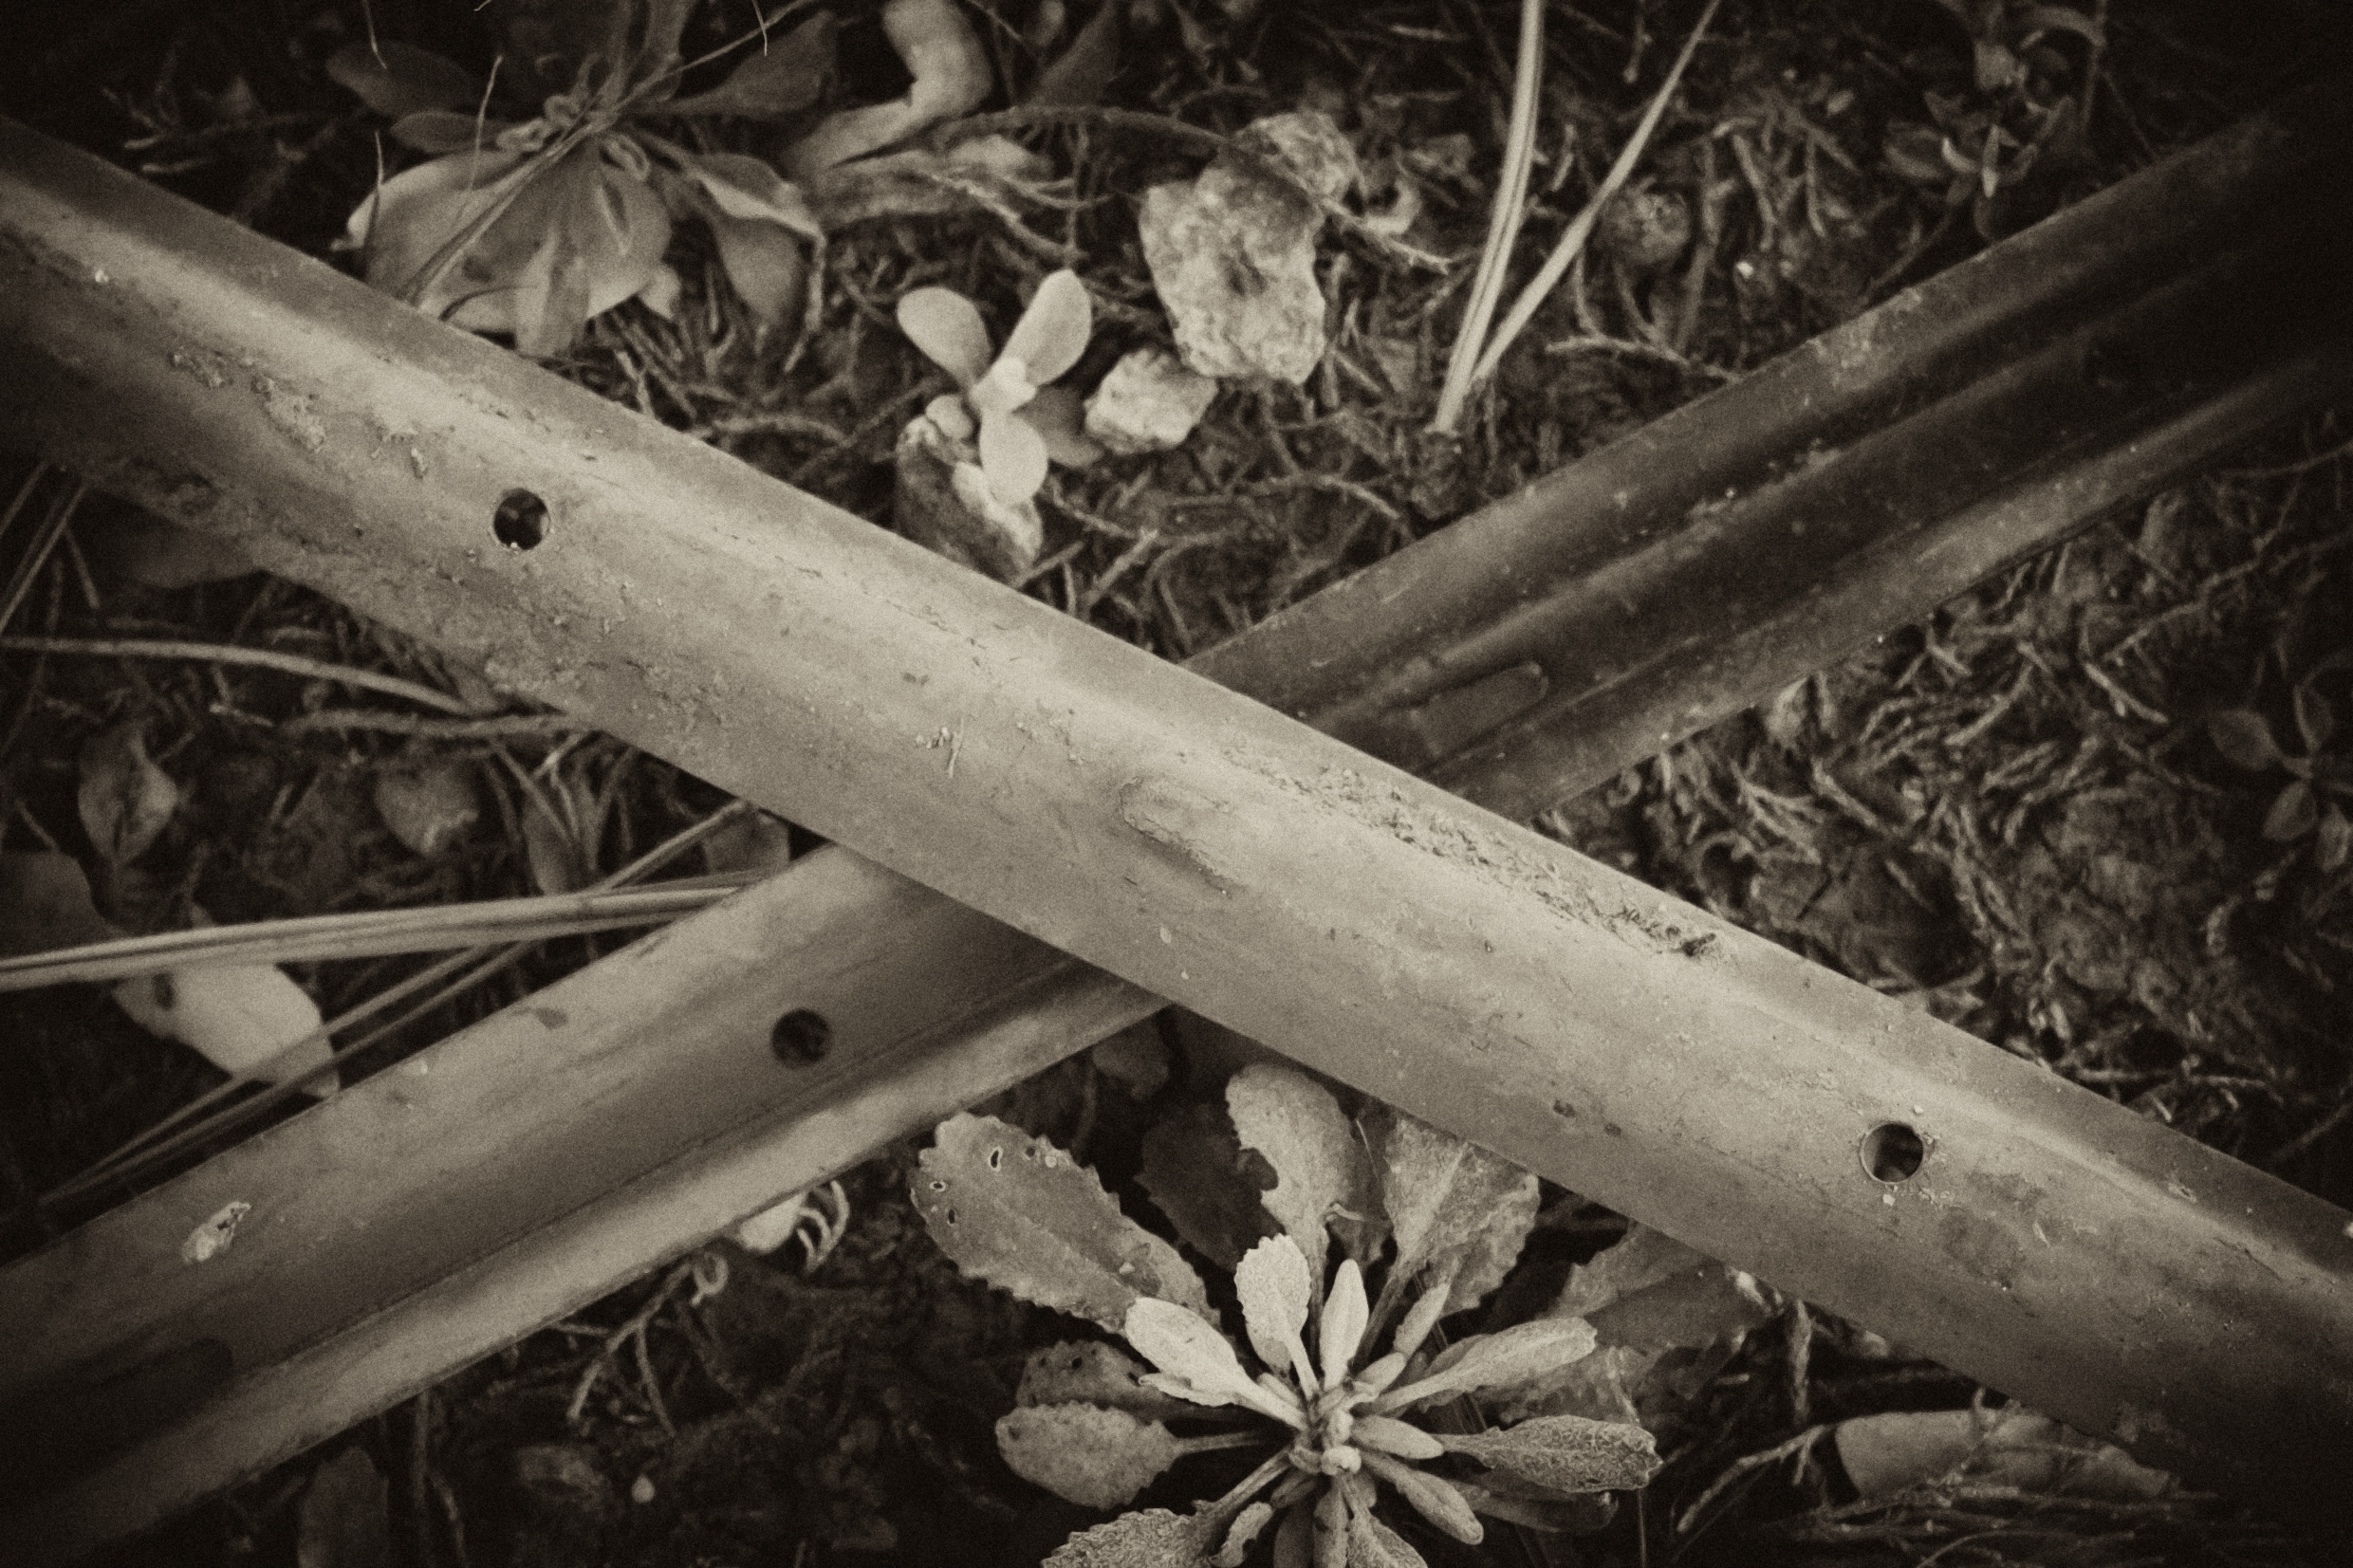
black and white, wood, white, darkness, black, monochrome, weapon, monochrome photography